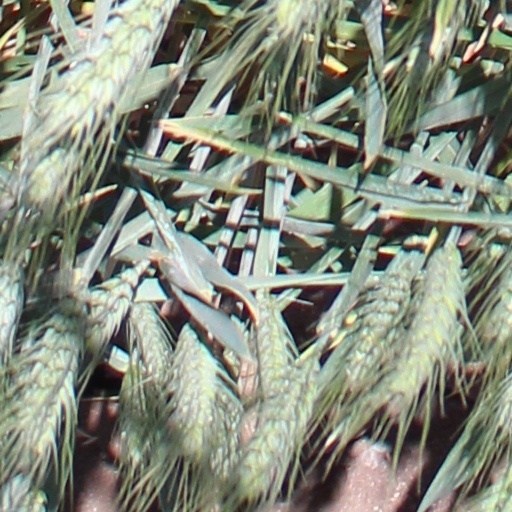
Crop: wheat